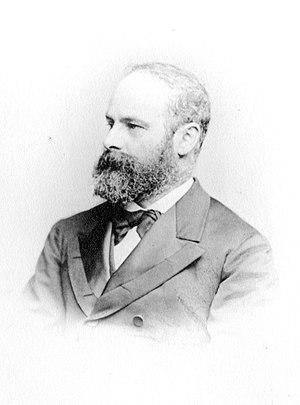
Clemens August Busch est un diplomate allemand.